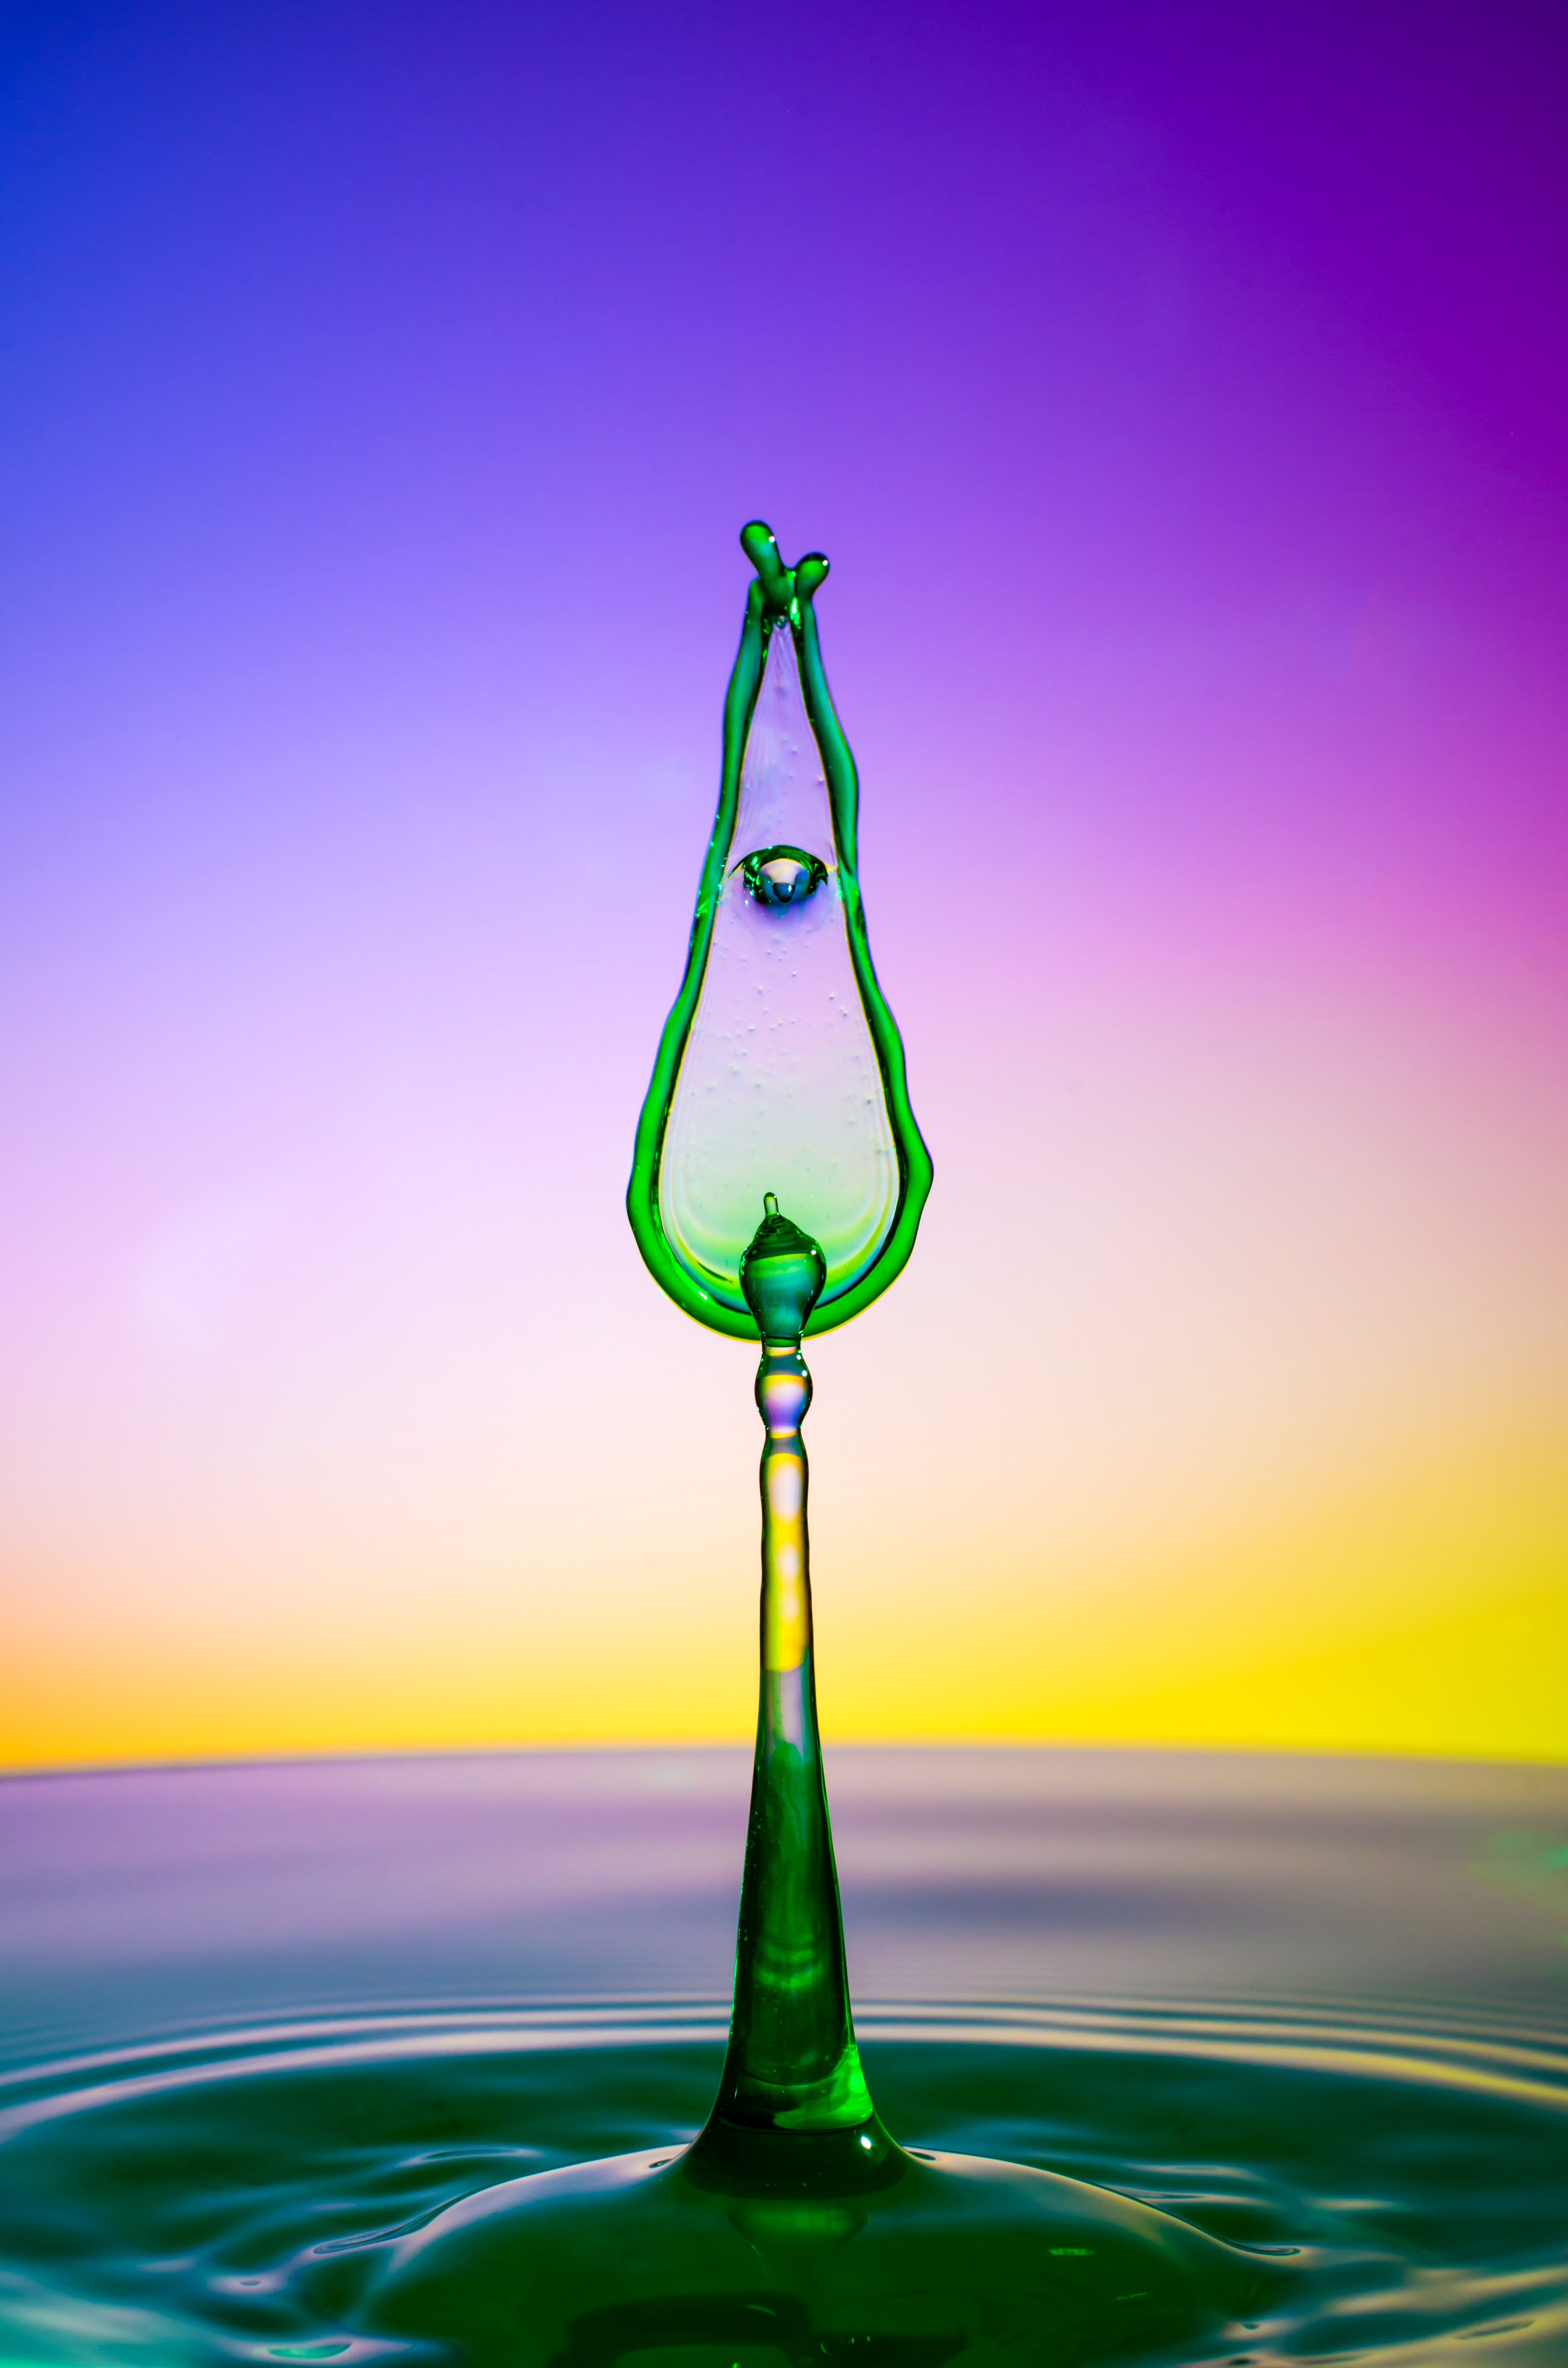
drop, glass, green, reflection, illustration, computer wallpaper